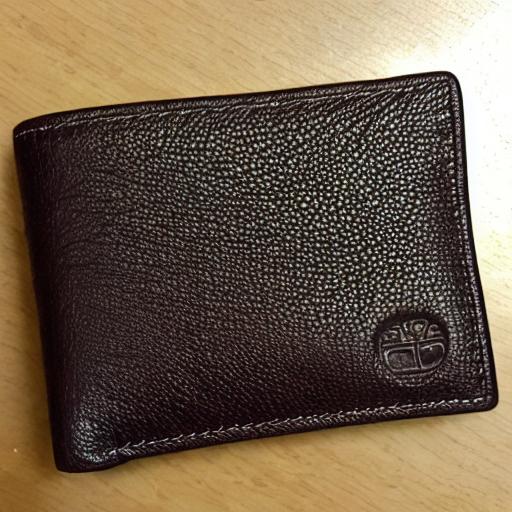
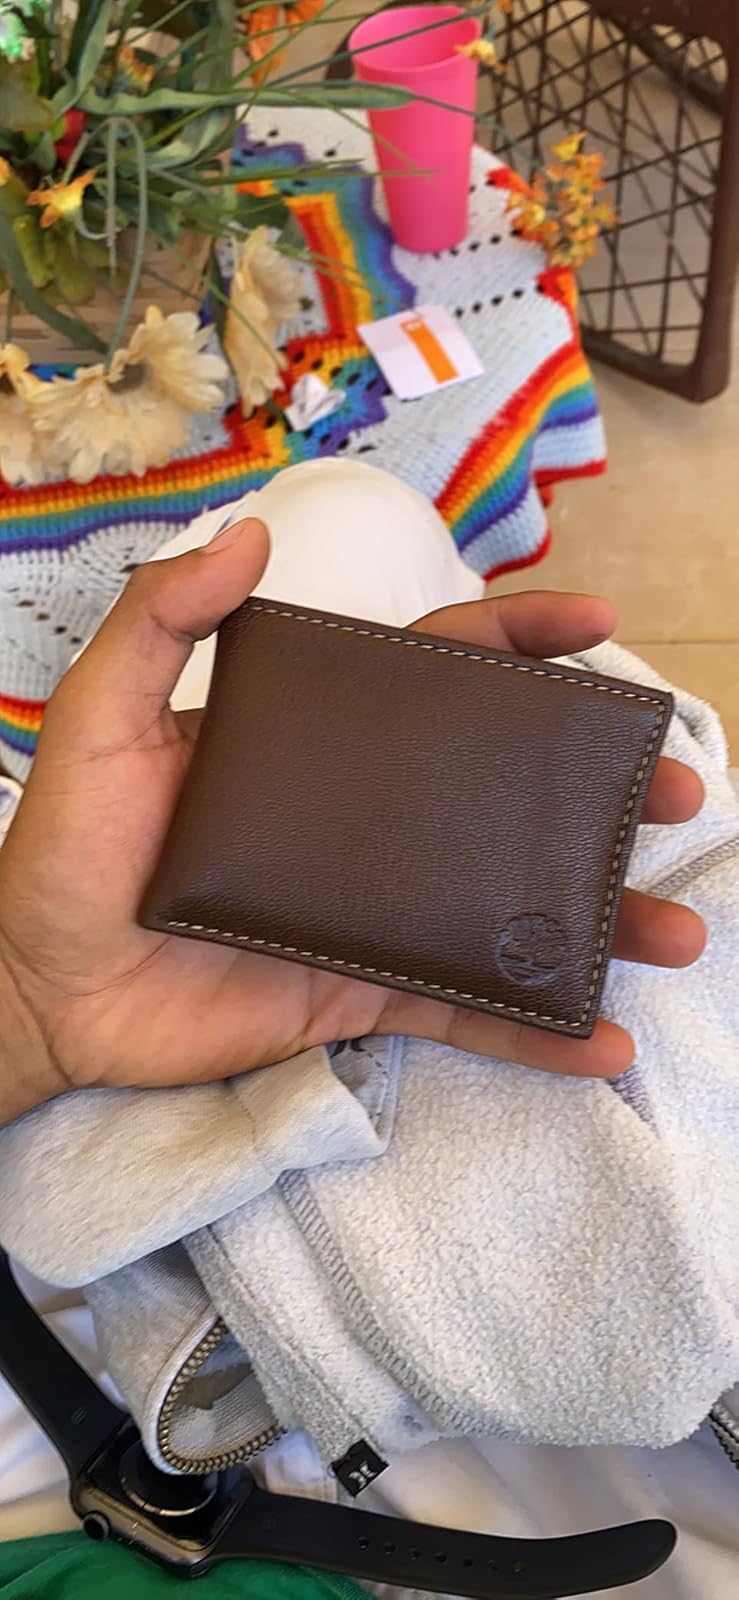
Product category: accessories_wallet
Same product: no